2020 24 Hours of Daytona

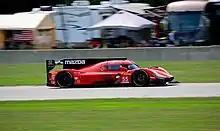
The Mazda RT24-P (pictured at Road America in 2018) set the fastest lap times on the first day of the Roar.

Mazda Team Joest set the fastest time in the second of the two qualifying sessions in the #77 RT-24P, with a 1:35.794, set by Olivier Pla, as the #77 went on to top the time sheets, having the fastest time of all the entries. The #77 was followed up by the #55, setting a time of 1:35.874, also in the second session, set by Oliver Jarvis. In the LMP2 class, the fastest laptime was a 1:38.315, set by the #52 PR1 Mathiasen Motorsports Oreca 07.